Pakistanis in Saudi Arabia

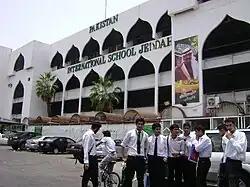
Pakistani male students (lower right) in front of their school, Pakistan International School Jeddah

To meet the requirement of the education, there are Pakistani schools in large cities of Saudi Arabia. They are known as International Schools with the name of the city comes after where the school is situated. They follow Pakistani national curriculum apart from Pakistan International School (English Section), Jeddah, which follow British Curriculum.